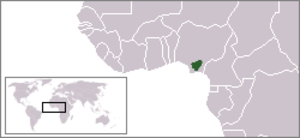
Kongeriget Nri
Anieze Nrịs geografiske placering
Kongeriget Nri var et kongerige i form af et valgkongedømme i det, der i dag er Nigeria.